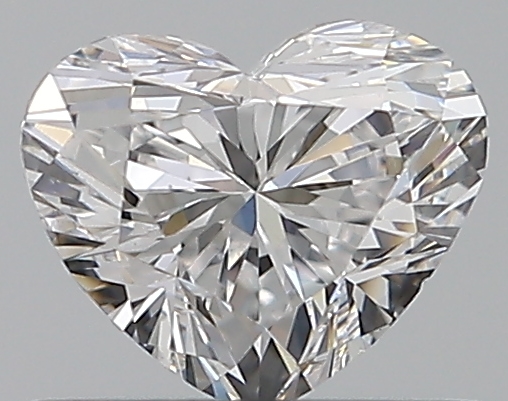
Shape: heart
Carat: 0.5
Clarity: VS2
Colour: D
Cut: VG
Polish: EX
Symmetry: VG
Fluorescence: N
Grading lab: GIA
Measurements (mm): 4.6 x 5.5 x 3.21